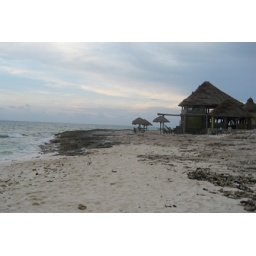
random beach that lost all its sand in one of the hurricanes, Cozumel, 9/07